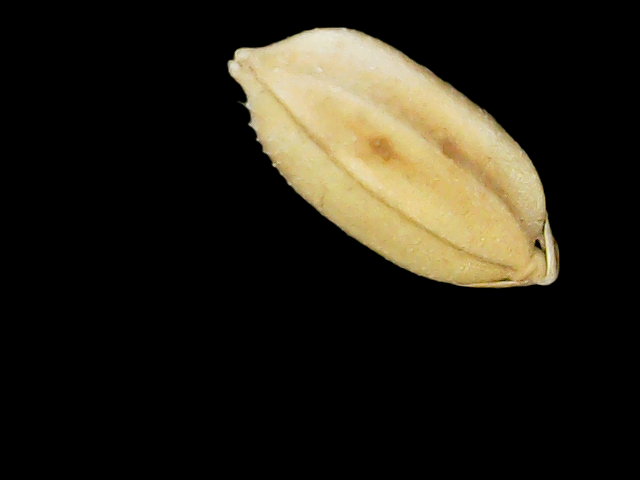
Rice variety: Binadhan08